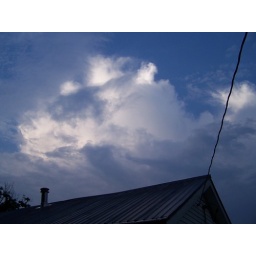
Beautiful cloud formation over the house